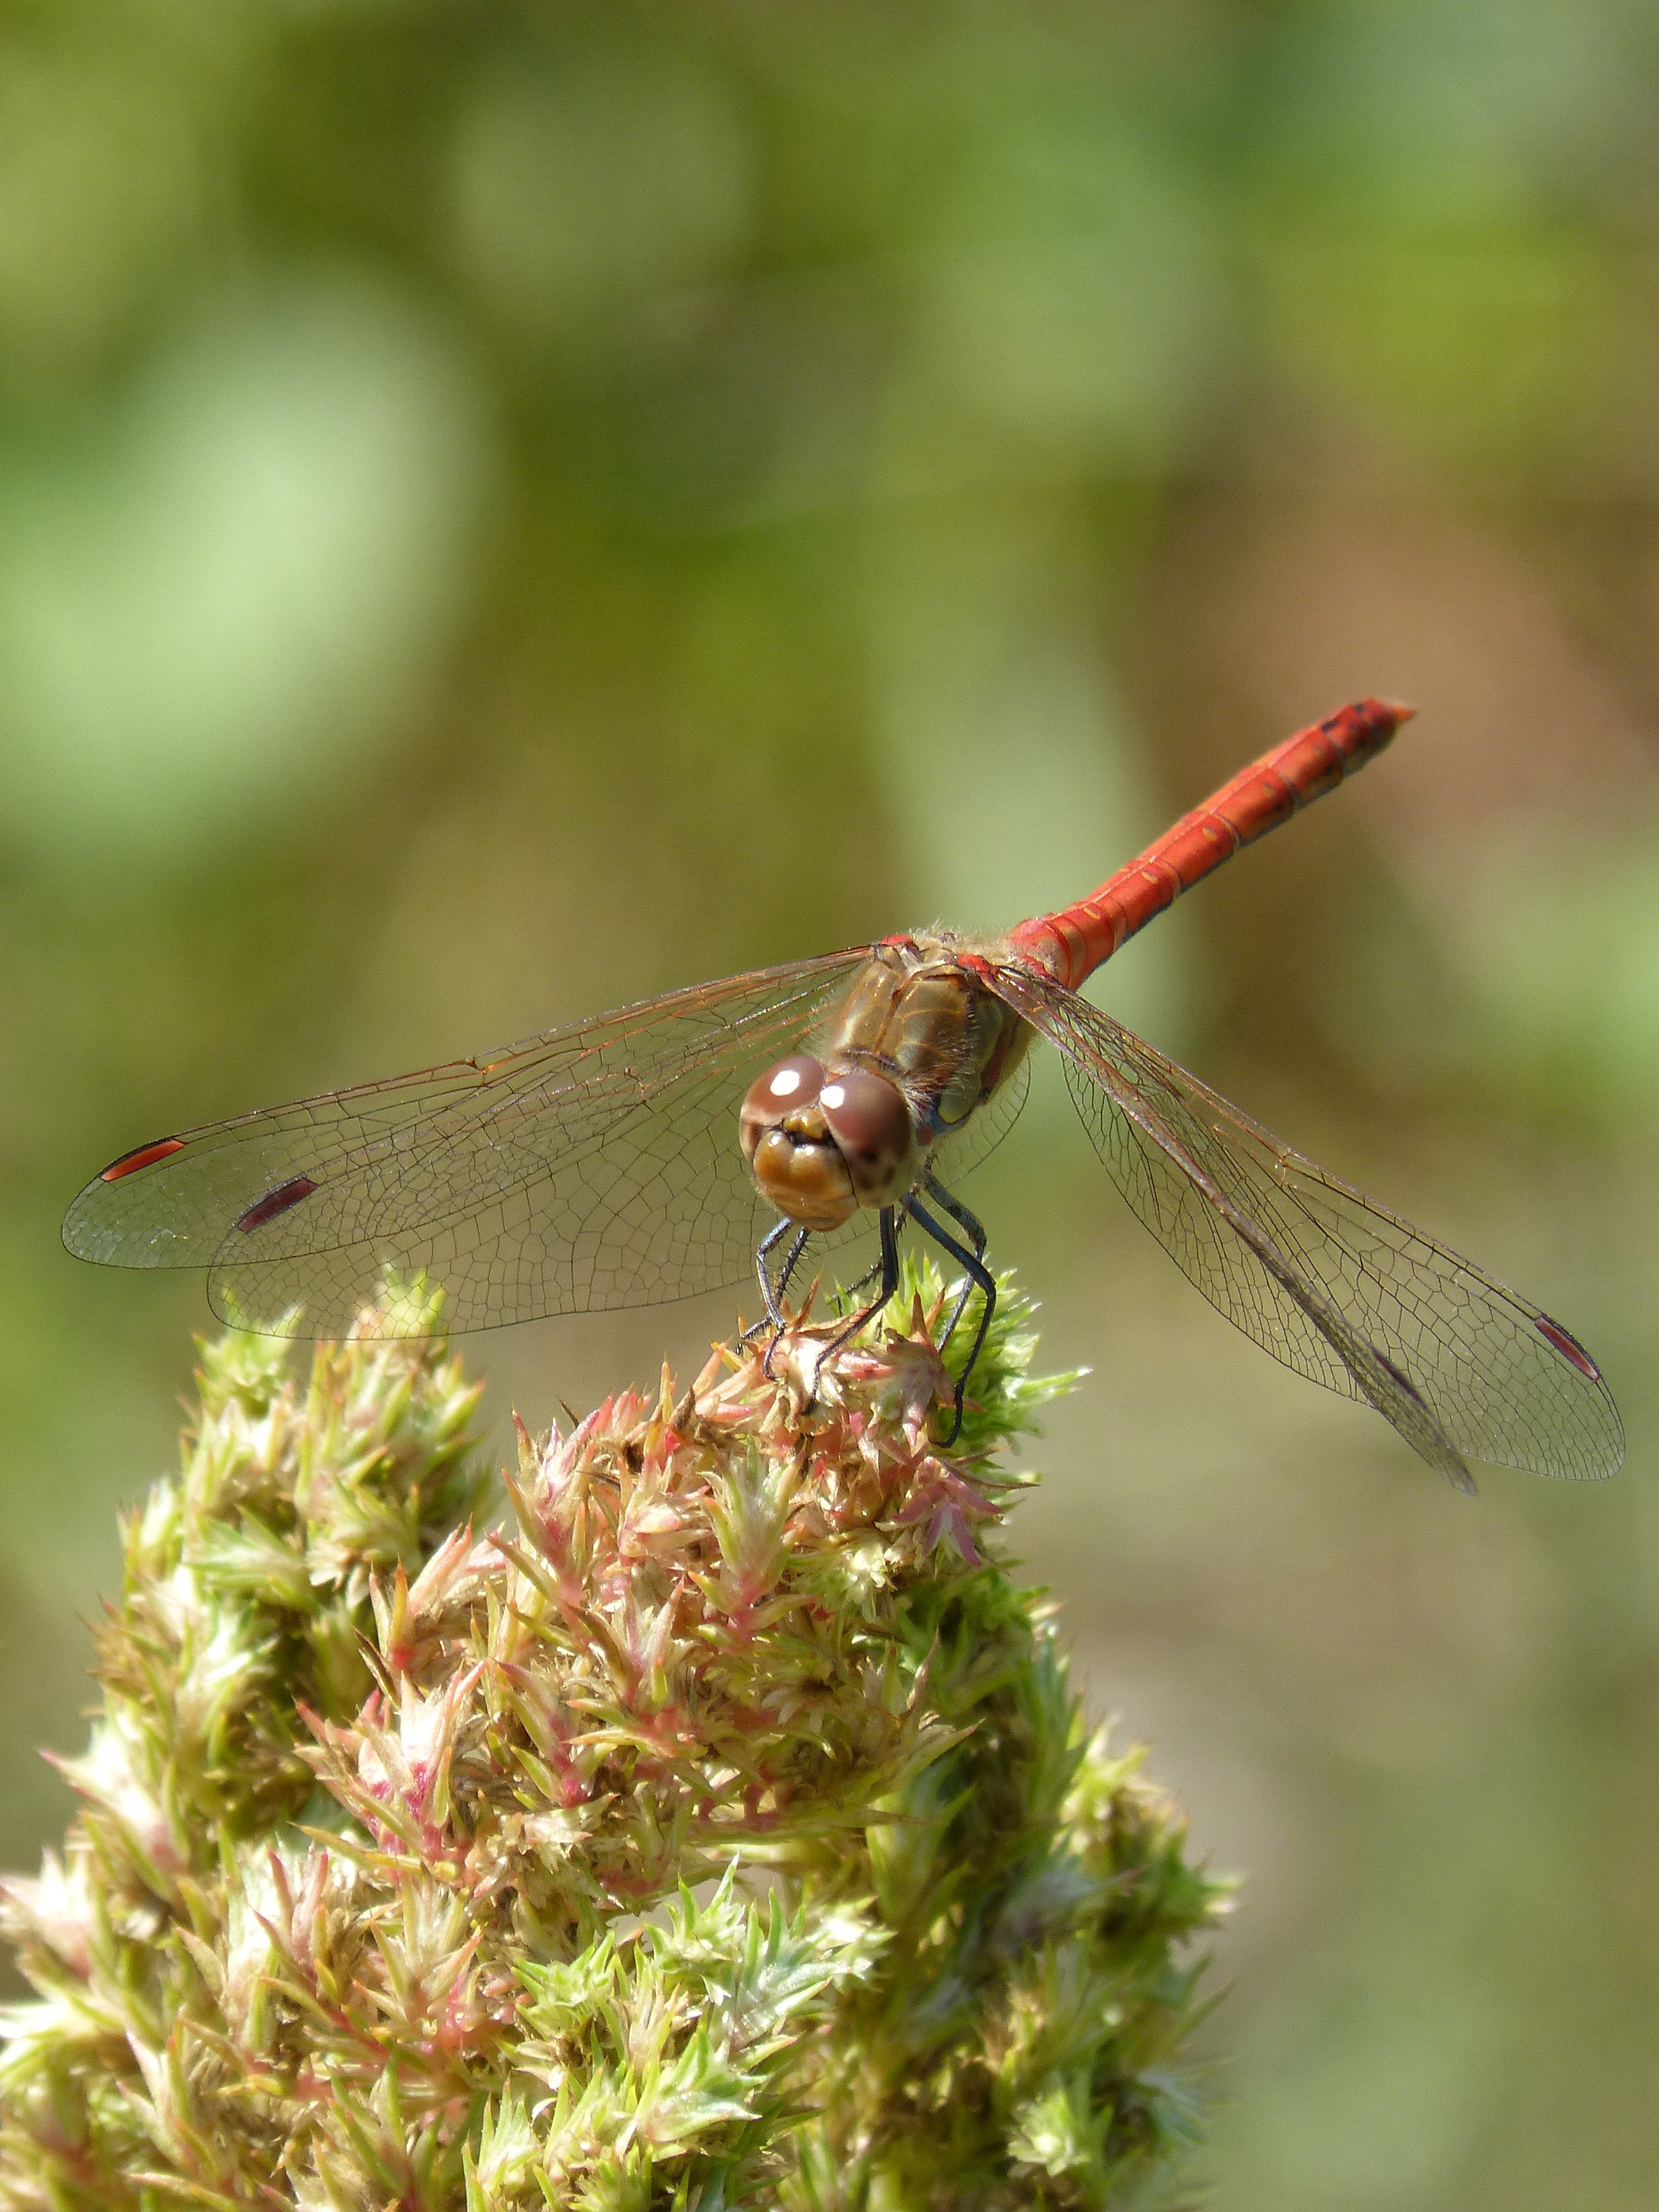
nature, photography, flower, pond, green, insect, fauna, invertebrate, close up, dragonfly, damselfly, macro photography, winged insect, annulata trithemis, i odonado, plant stem, dragonflies and damseflies